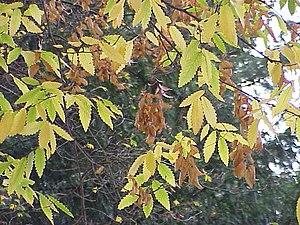
Zelkova carpinifolia est une espèce d'arbre de la famille des Ulmaceae, on l'appelle Orme du Caucase ou Faux Orme de Sibérie. Il est de plus en plus souvent appelé en français Zelkova, de son nom latin, mais la véritable appellation francophone est celle de Zelkoua qui vient du mot caucasien tzelkva.